History of Worcestershire

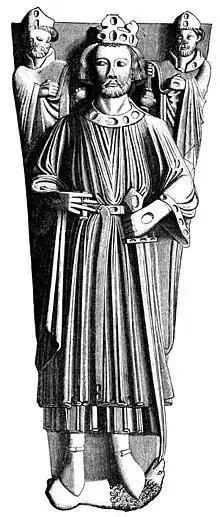
John's tomb, Worcester Cathedral

The vast possessions of the church prevented the growth of a great territorial aristocracy in Worcestershire, and Dudley Castle, which passed from William Fitz-Ansculf to the families of Paynel and Somen, was the sole residence of a feudal baron. The Domesday fief of Urse d'Abitot the sheriff, founder of Worcester Castle, and of his brother Robert le Despenser passed in the 12th century to the Beauchamps, who owned Elmley and Hanley Castles. The possessions of William Fitz Osbern in Doddingtree hundred and the Teme valley fell to the crown after his rebellion in 1074 and passed to the Mortimers. Hanley Castle and Malvern Chase were granted by Henry III. to Gilbert de Clare, with exemption from the sheriff's jurisdiction.